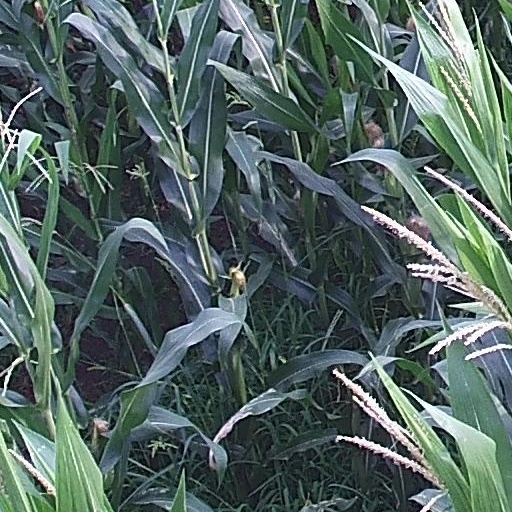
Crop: maize; corn